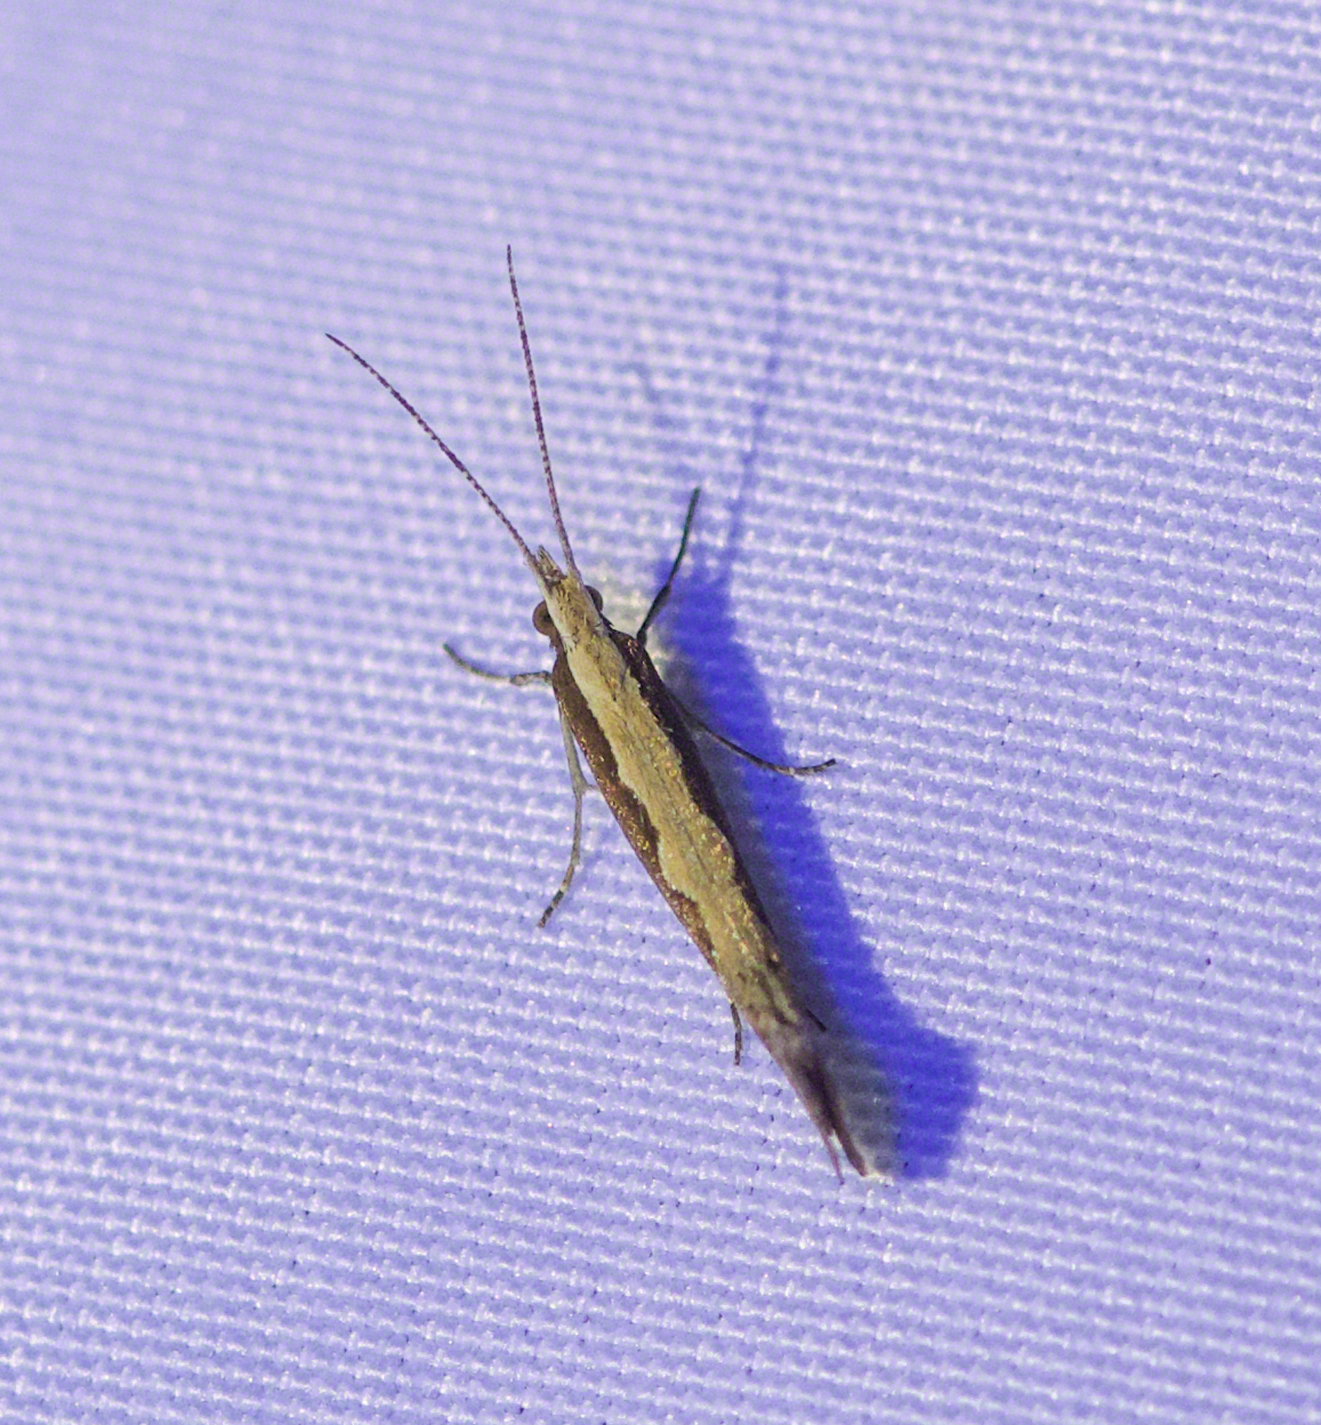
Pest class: diamondback_moth